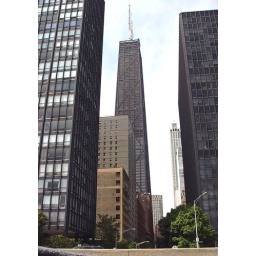
on the left 860-880 Lakeshoredrive (by Mies van der Rohe), the dark building in the centre Hancock Tower.